W. F. Taylor

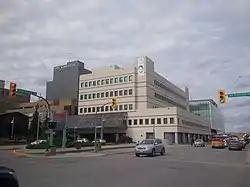
Children's Hospital of Winnipeg

Taylor expected hockey as usual for the 1915–16 season and stated that teams in Winnipeg planned to play despite decreased talent being available due to enlistments to serve in World War I. He chose to retire in November 1915 after three seasons as the Winnipeg Amateur Hockey League president. He was succeeded by Robert McKay as president. Taylor was re-elected president of the MAHA in November 1915 and sought to continue hockey for the patriotic fund while temporarily suspending the Allan Cup competition as recommended by the Winnipeg Amateur Hockey League.